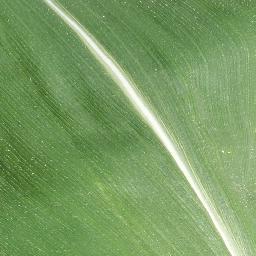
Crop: corn
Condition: (maize)_healthy